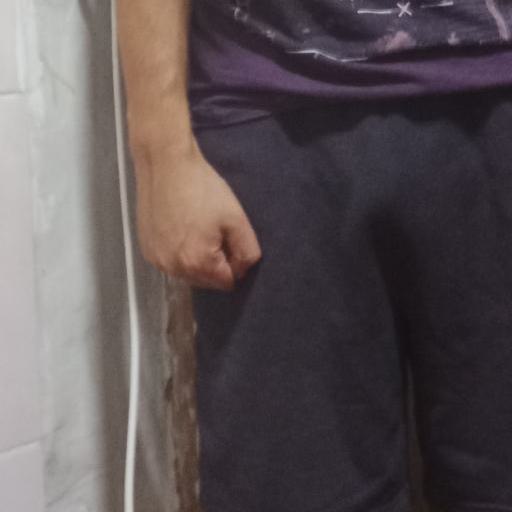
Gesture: no_gesture